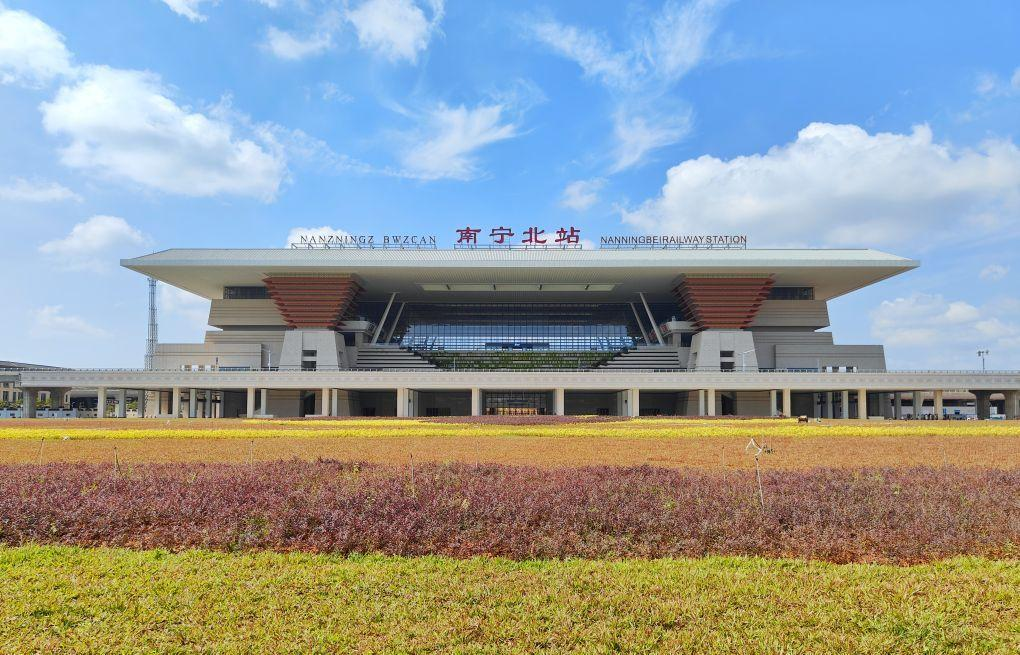
地标名称：南宁北站
所在城市：南宁市·武鸣区